Weird Tales 4

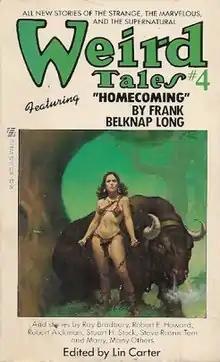
Cover art from the first edition

Weird Tales #4 is an anthology edited by Lin Carter, the fourth and last in his paperback revival of the classic fantasy and horror magazine "Weird Tales". It was first published in paperback by Zebra Books in 1983.